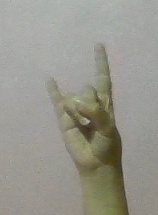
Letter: la